Haven: Call of the King

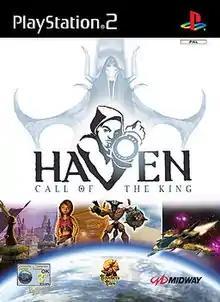
European cover art

Haven: Call of the King is a 2002 multi-genre action-adventure video game developed by Traveller's Tales and published by Midway Games for the PlayStation 2. The game was also scheduled for release on the Xbox and GameCube, to be published by Xicat Interactive, but both versions were cancelled. A Game Boy Advance version was also planned, but never got beyond the earliest developmental stages.